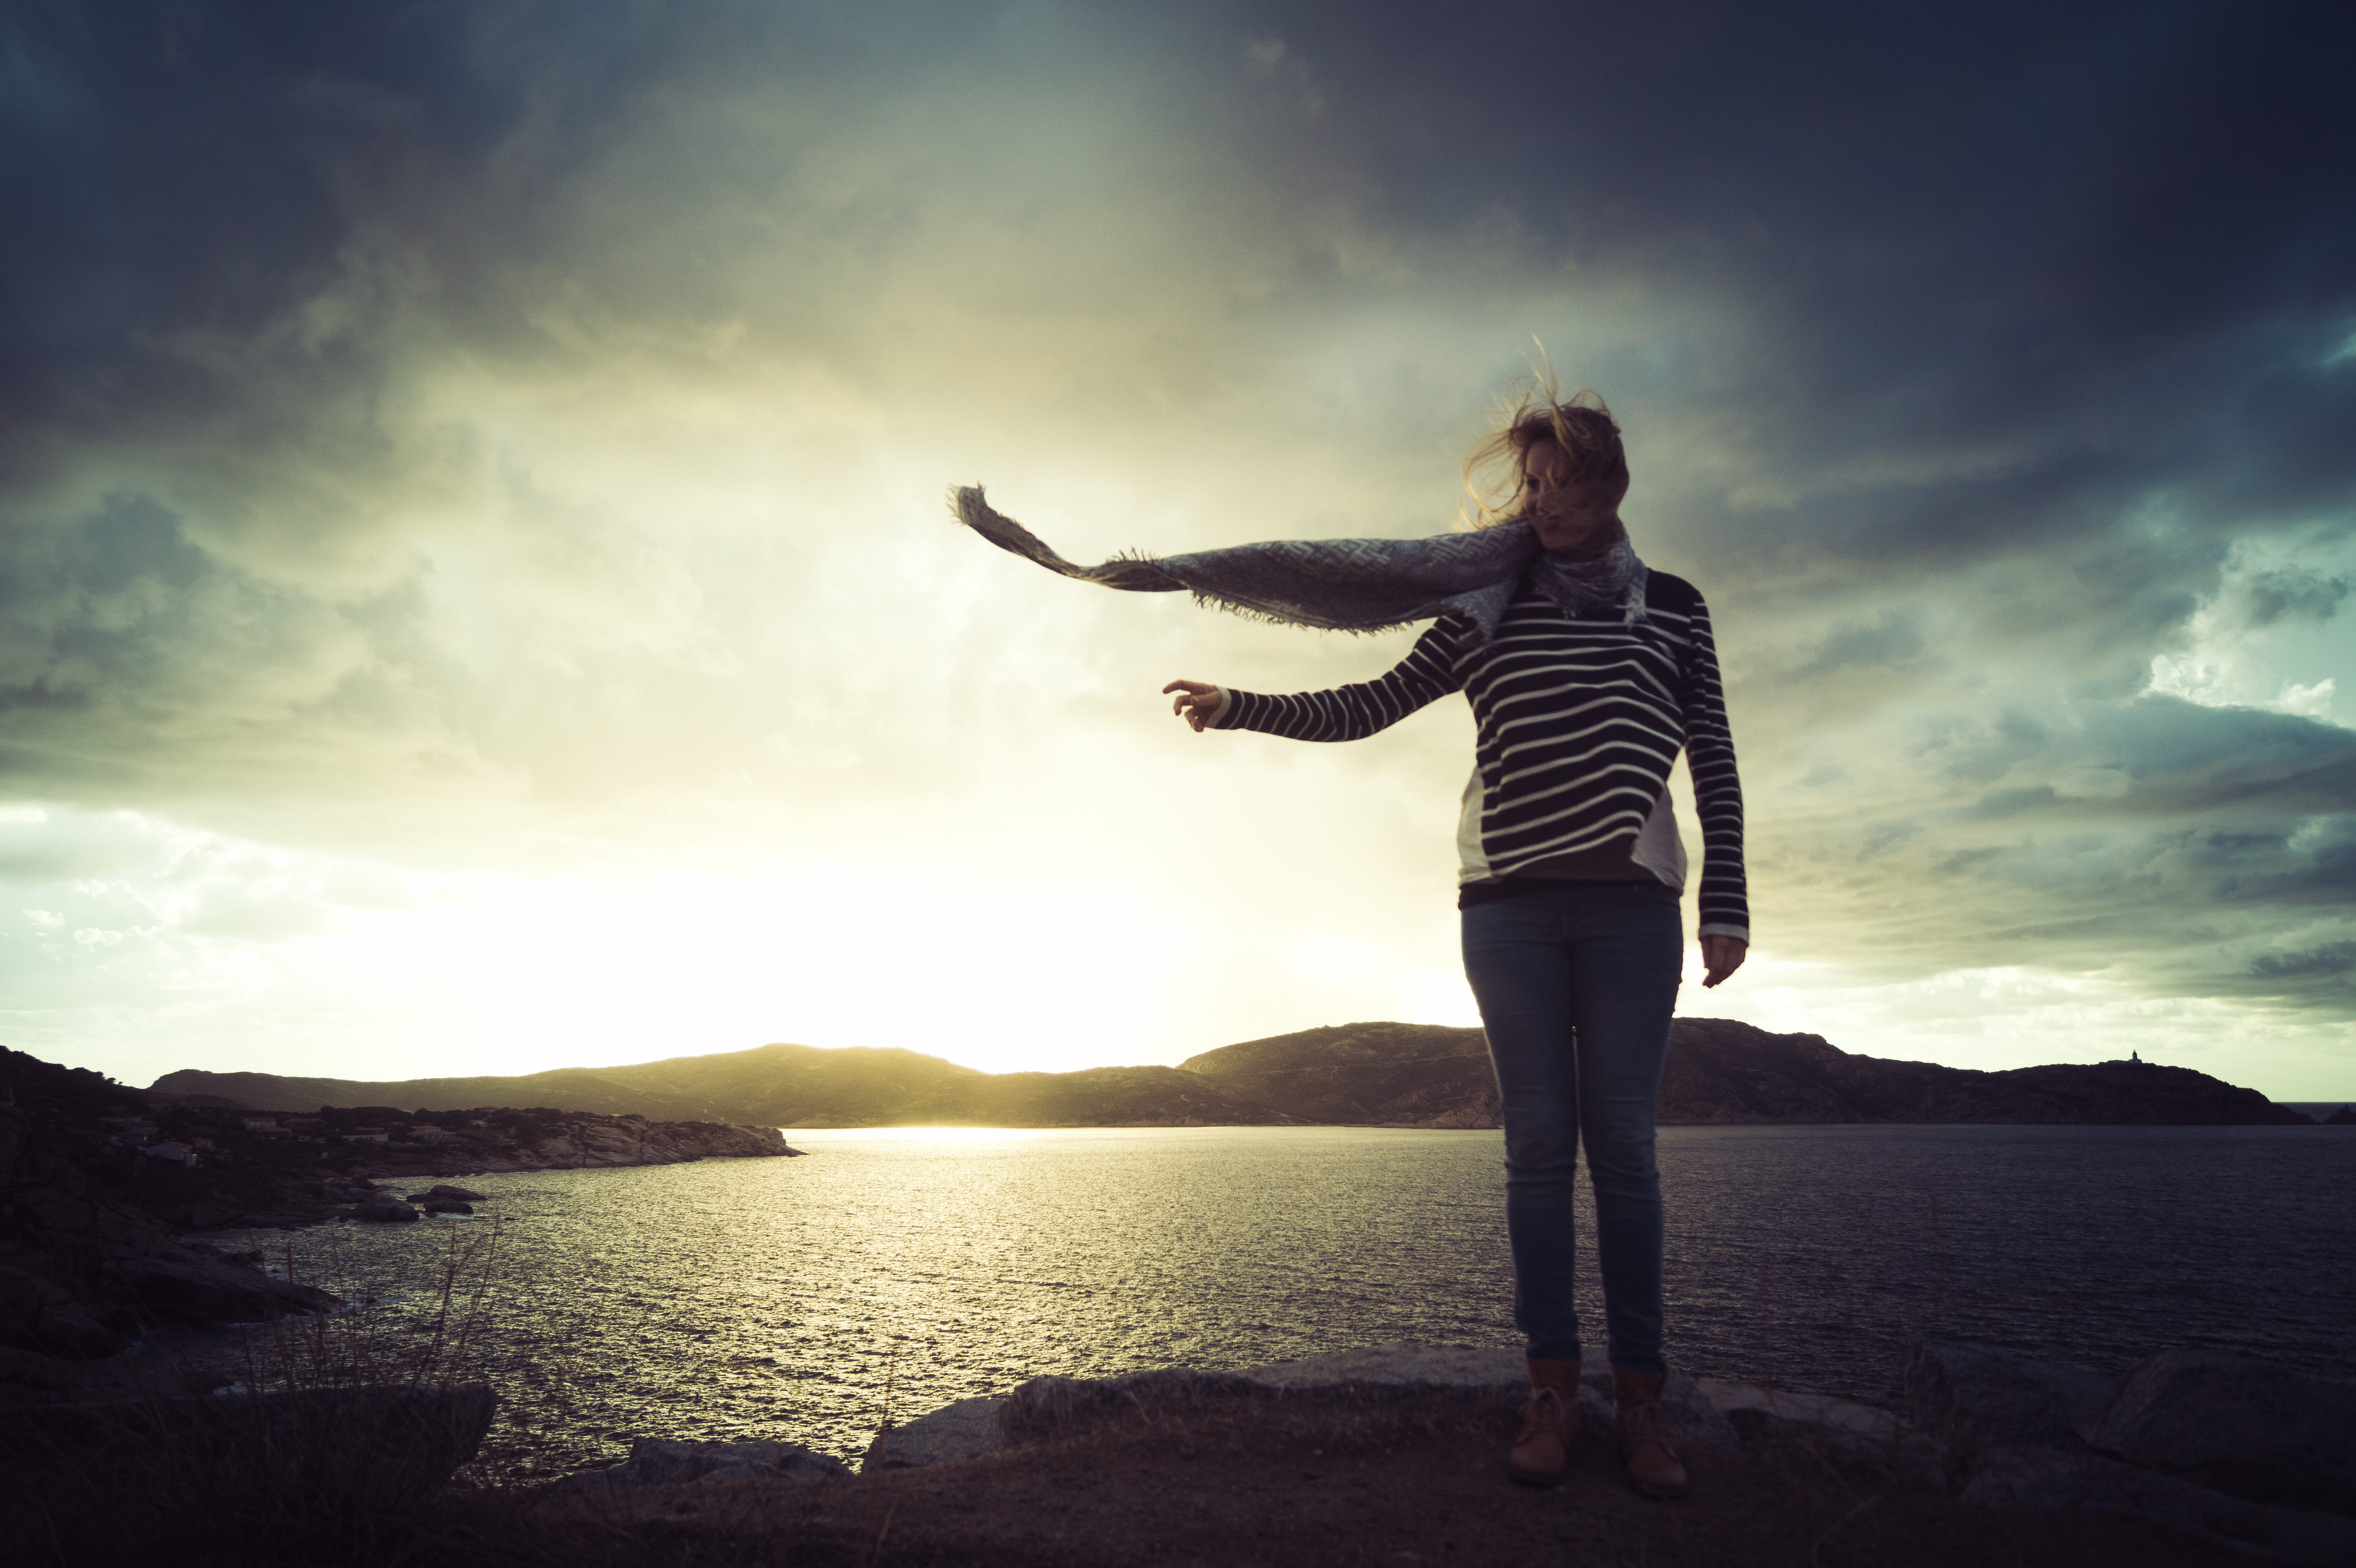
beach, sea, coast, ocean, horizon, silhouette, light, cloud, sky, sun, sunrise, sunset, sunlight, morning, wave, wind, dusk, france, evening, reflection, darkness, scarf, clouds, swinging, photograph, corsica, heavy, sonystreetphotographer